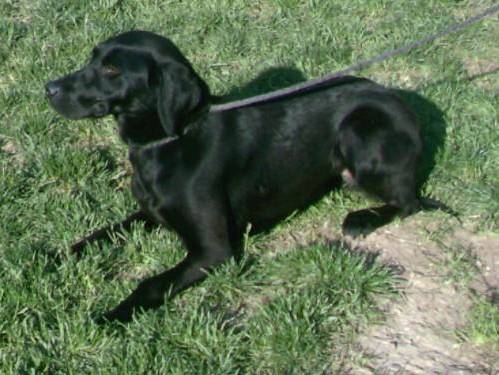
Label: dog